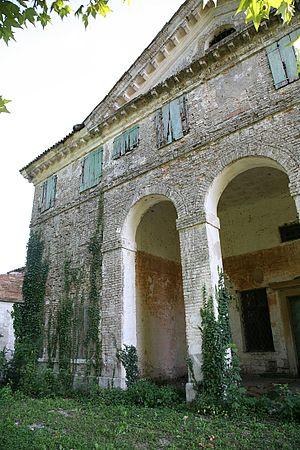
La villa Zeno est une villa veneta d'Andrea Palladio sise à Donegal, un hameau de la commune de Cessalto, dans la province de Trévise et la région de la Vénétie, en Italie.
Andrea di Pietro della Gondola, dit Andrea Palladio, né à Padoue le 30 novembre 1508 et mort à Vicence le 19 août 1580, est un architecte de la Renaissance italienne. Il est l'auteur d'un traité intitulé Les Quatre Livres de l'architecture.